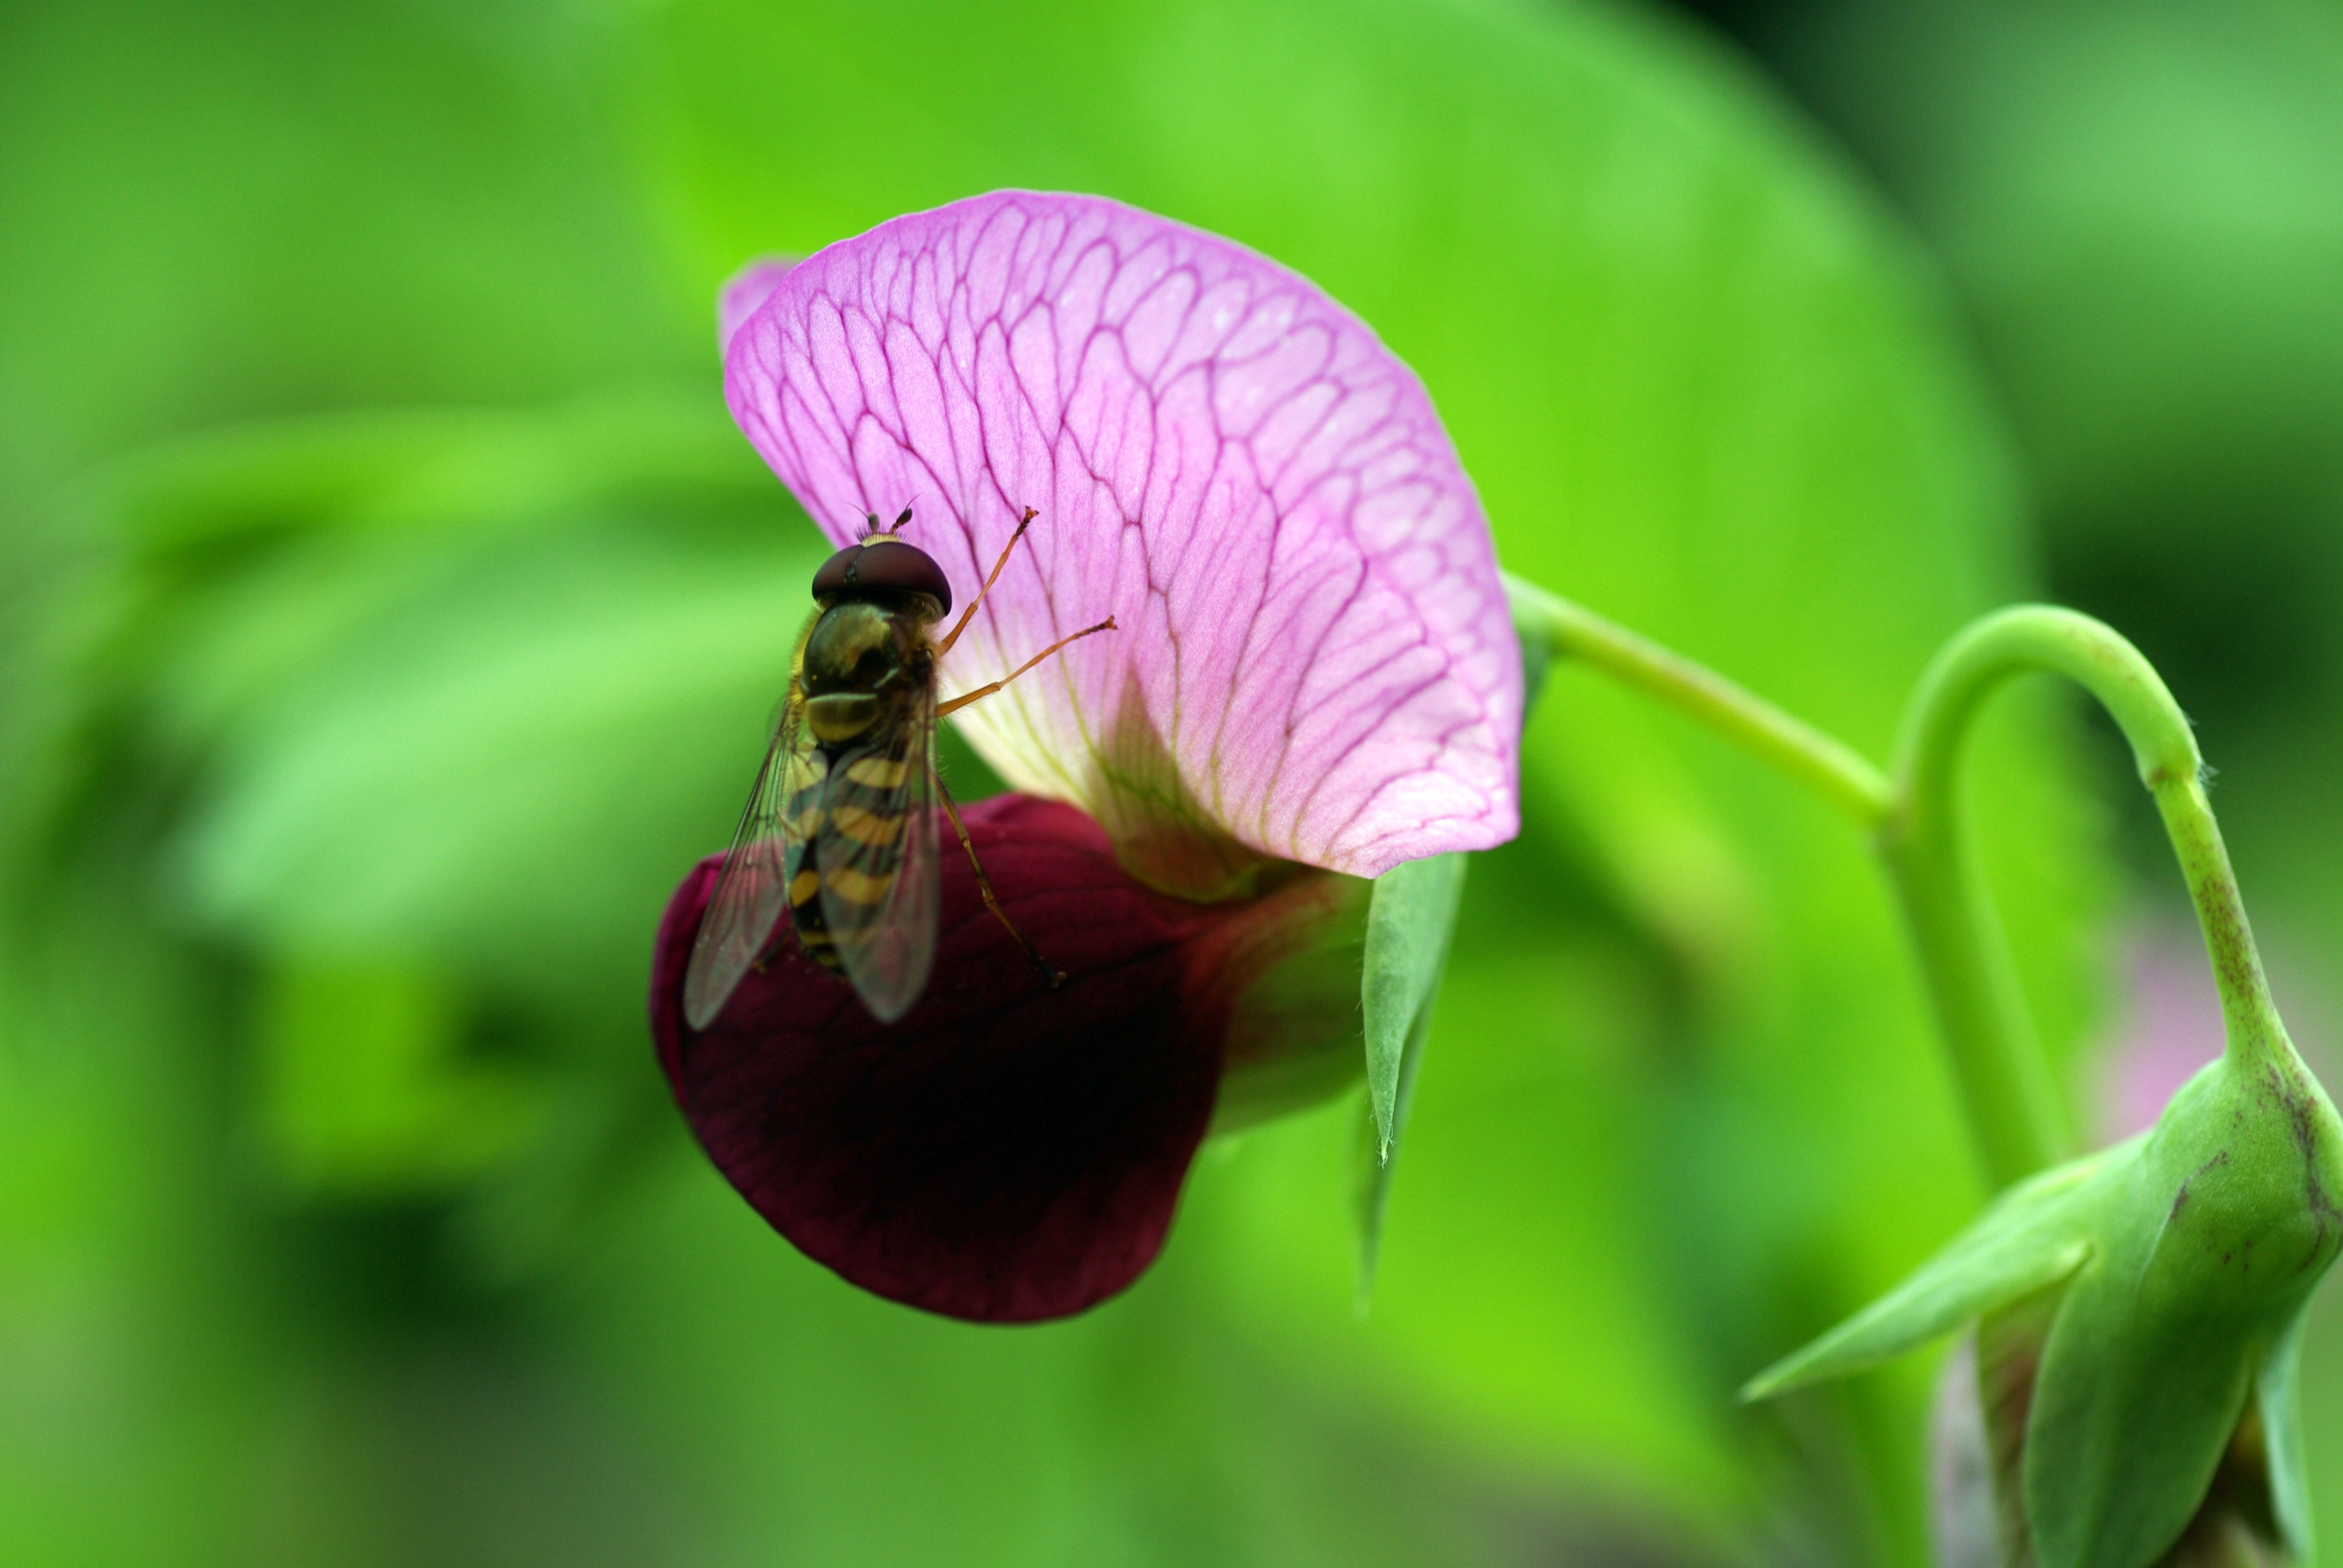
nature, blossom, plant, photography, leaf, flower, purple, petal, bloom, fly, pollen, green, insect, botany, flora, fauna, invertebrate, wildflower, close up, pea, bee, nectar, macro photography, flowering plant, plant stem, land plant, membrane winged insect